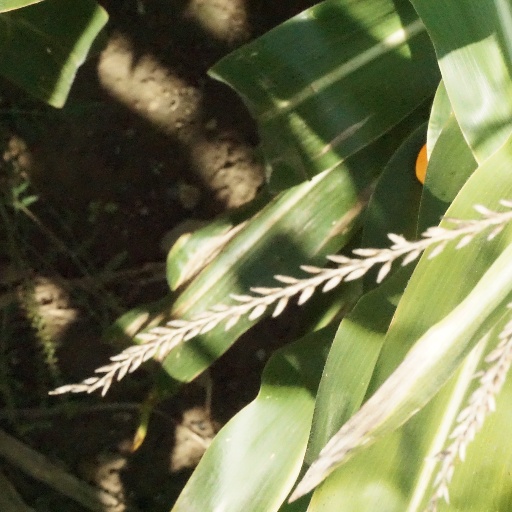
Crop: maize; corn